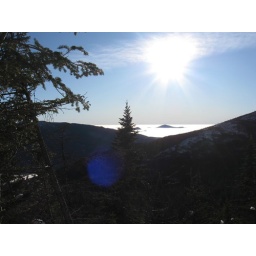
A mountain top is an Island in a lake of clouds